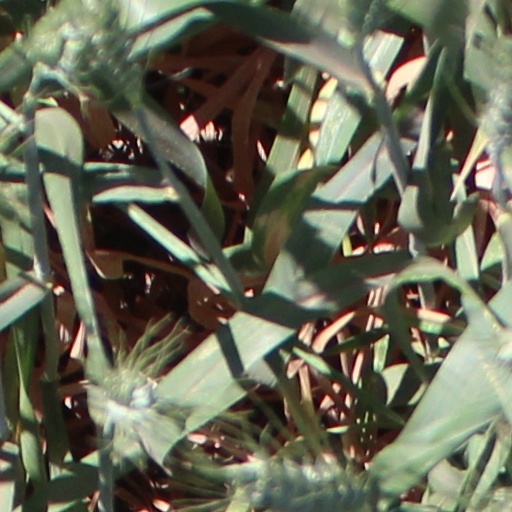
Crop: wheat